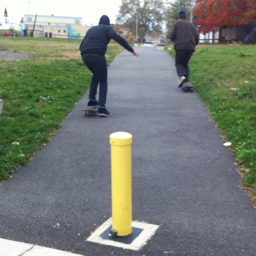
A couple of young guys riding skateboards down a small path.
Skateboarders skate on a pedestrian pathway in a park.
A couple of people on a street with a skateboard.
Two people on skateboards skating away on a path.
A very small bright yellow pole sticking up out of the ground.